Silent Valley (1935 film)

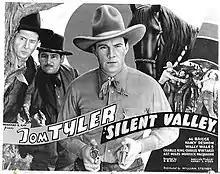

Silent Valley is a 1935 American Western film directed by Bernard B. Ray and starring Tom Tyler, Al Bridge and Nancy Deshon.